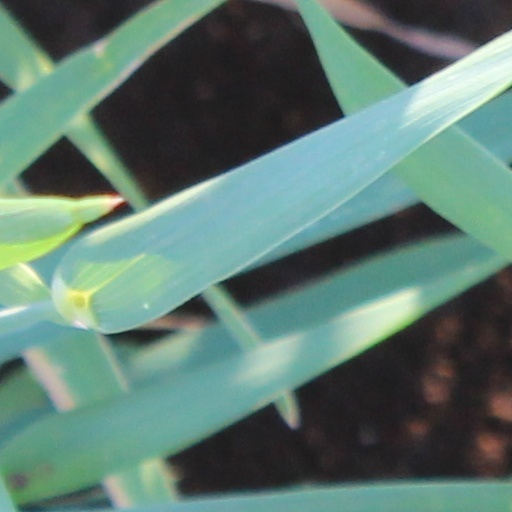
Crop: wheat